Women in the Australian military

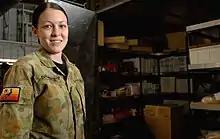
A female member of No. 75 Squadron RAAF in 2008

Women have been eligible for flying roles in the RAAF since 1987, with Flight-Lieutenant Robyn Williams and Officer Cadet Deborah Hicks becoming the service's first women pilots in 1988. In 1992, restrictions were lifted allowing women to train as fast jet pilots. Between 1987 and 2016, 42 of the 60 women who had commenced pilot training had qualified as pilots and five who had been selected and attempted training courses for the force's fighter jets did not pass. Women had served as fast jet aircrew with the first two in 2000 graduating from the No. 6 Squadron conversion course to become General Dynamics F-111 Navigators (later known as a Air Combat Officer). A 2016 Australian Human Rights Commission report found that "the absence of female fast jet pilots is remarkable" given that the air forces of many comparable countries have had female fighter pilots since the 1990s. The report judged that there was no single factor responsible for this, rather, there are a series of structural and cultural factors that have prevented the progress of both female and male pilots in the Air Force. The Air Force accepted the majority of the recommendations.